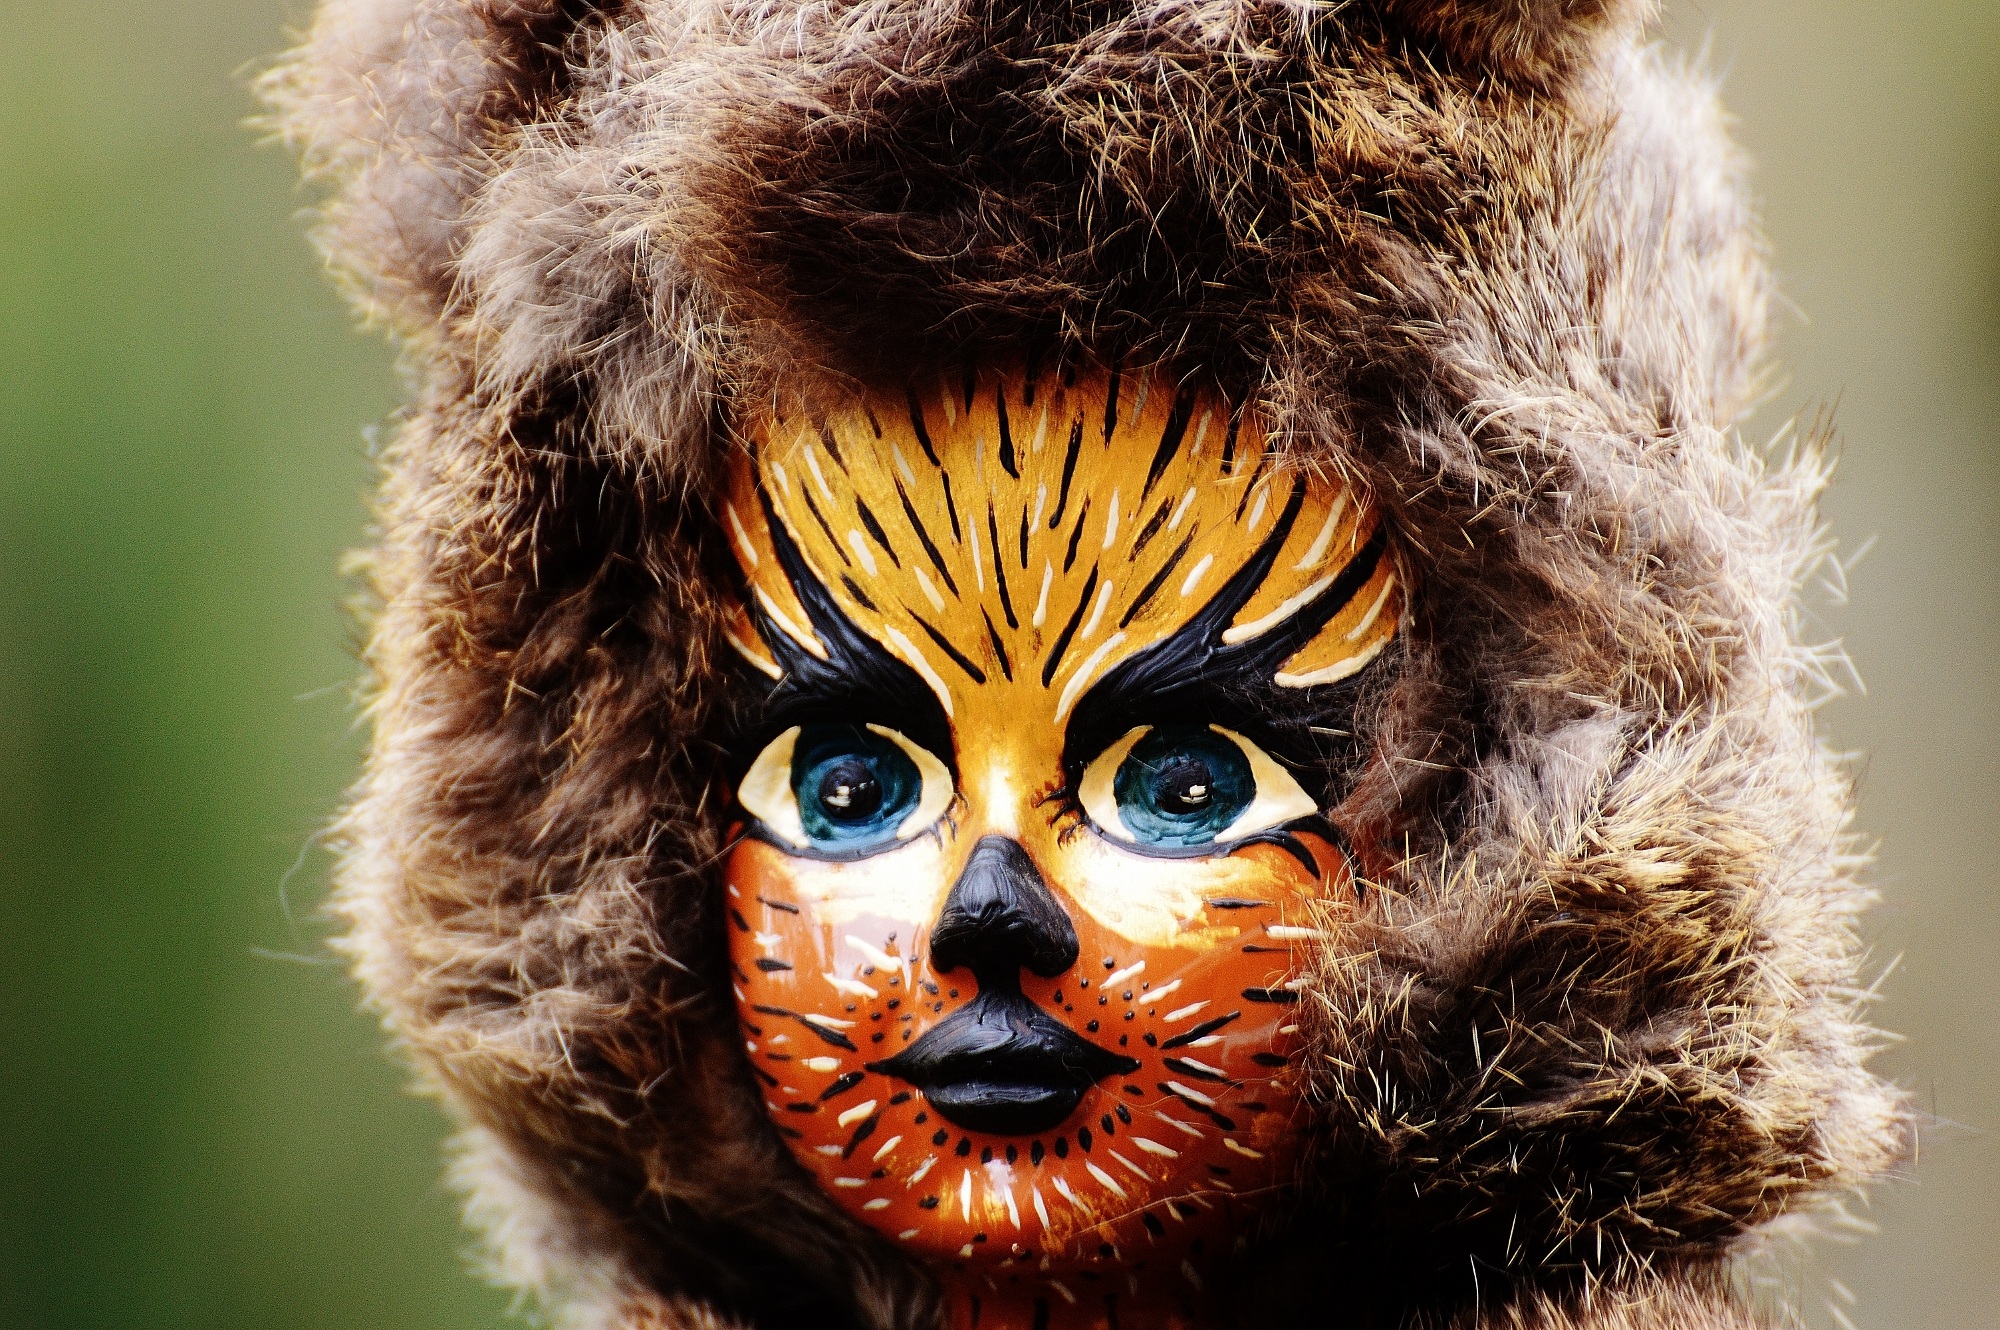
wildlife, fur, carnival, cat, color, mammal, fauna, painting, celebrate, close up, face, doll, nose, whiskers, mask, fun, roar, figure, tiger, head, funny, humor, custom, tradition, costume, masquerade, big cats, fasnet